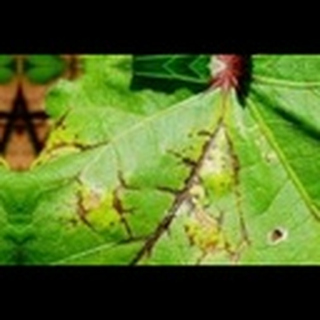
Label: cotton_bacterial_blight